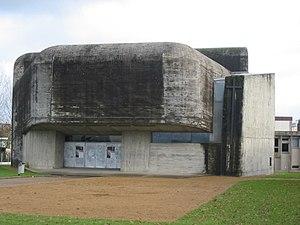
élevé en 1966 conformément aux plans de Paul VIRILIO et Claude PARENT, grands disciples de LE CORBUSIER.
Cet article recense les monuments historiques protégés au titre du Patrimoine du XXᵉ siècle du département de la Nièvre, en France.
L'église Sainte-Bernadette du Banlay est une église catholique moderne située à Nevers, dans le département français de la Nièvre et la région Bourgogne-Franche-Comté.
Ce tableau présente la liste de tous les monuments historiques classés ou inscrits dans la ville de Nevers, Nièvre, en France.